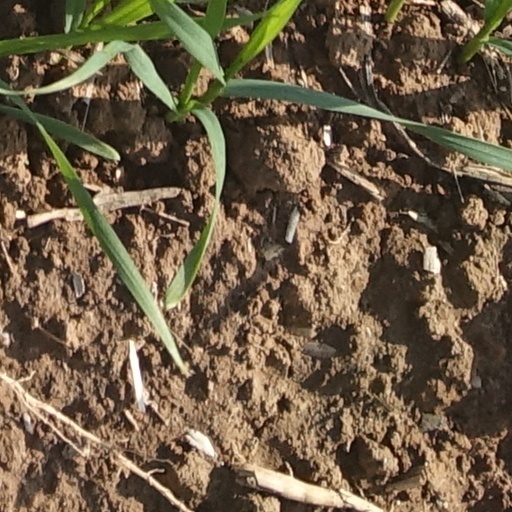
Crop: wheat